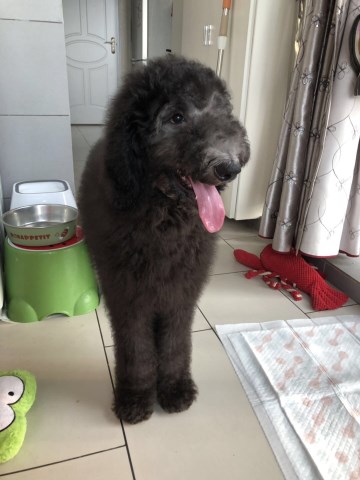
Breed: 316-n000118-standard_poodle